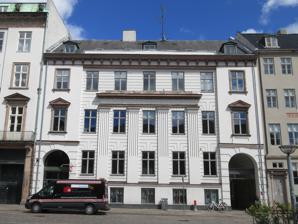
Building: Jens Lauritzen House
Country: Denmark
Year built: 1796
Jens Lauritzen House Jens Lauritzens Gård General information Architectural style Neoclassical Location Copenhagen , Denmark Coordinates 55°40′39.52″N 12°34′24.56″E / 55.6776444°N 12.5734889°E / 55.6776444; 12.5734889 Construction started 1796 Completed 1796 Owner Nordea Design and construction Architect(s) Andreas Kirkerup (attribution) The Jens Lauritzen House is a Neoclassical property at Nytorv 7 in the Old Town of Copenhagen , Denmark . Home to the Association of Folk High Schools in Denmark, the building is now also known as Højskolernes Hus (English: The House of Folk High Schools). History 18th century No. 132 seen on a detail from Christian Gedde's map of Snaren's Quarter, 1757. The site was part of two properties in 1689. One of them was listed as No. 149 in Snaren's Quarter and owned by brewer Hans Mikkelsen. The other one was listed as No. 150, owned by brewer Søren Pedersen. They were later merged into a single property. By 1756, it was listed as No. 132, owned by brewer Oluf Beck. Lauritzen and the new building The property was later acquired by brewer and merchant Jens Lauritzen. His property was home to 11 residents in two households at the 1787 census. Lauritzen resided in the building with two clerks ( betjent ), one brewer's apprentice ( bryggerknægt ), a caretaker ( gårdskarl ), a coachman, a housekeeper, and a maid. Christen Jensen Ebstrup, a junk dealer, resided in another apartment with his wife Mette Maria and their three-year-old granddaughter Anna Margrethe. Together with most of the other buildings in the area, Lauritzen's property was destroyed in the Copenhagen Fire of 1795 . A new building was constructed for him in 1795–1796. It is believed that the building was designed by Andreas Kirkerup . Lauritzen's property was home to four households at the 1801 census. Jens Lauritzen resided in one of the apartments with his second wife Anna Marie Hansen, a 17-year-old granddaughter of his first wife's sister, a 28-year-old nephew, one brewer, one brewer's apprentice, a caretaker, a coachman and two maids. Ditlev Friderich Feddersen, a royal bailiff ( kgl. foged ), resided in the building with his wife Dorthea Catharina Staal and three maids. Christine Knudsdatter Lercke, a beer seller ( øltapper ), resided in the building with her six children (aged two to 13) and one maid. Peder Foltmer, another beer seller ( øltapper ), resided in the building with his wife Karen Sørensdatter. The property was listed in the new cadastre of 1806as  No. 87 in Snaren's Quarter. It was owned by Lauritzen's widow at that time. 1840–1900 The property was home to 36 residents in five households at the 1840 census.. Hertz Isaac Loria (1783–1856), a textile merchant, resided on the ground floor with his wife Bella (née Meyer, 1794–1882), their five children (aged 10 to 24), a niece, a servant and two maids. Isaac Levysohn, a merchant ( grosserer ), resided on the first floor with his wife Hanna Levysohn (née Nathansen), two male employees and two maids. His wife Hannah Nathanson (1822–1885 later married Messina -based businessman and consul Axel Fog. Abel Christine Fiedler (1760–1846), widow of Caspar Friederich Fiedler (1744–1811), a glass merchant and director of Kjøbenhavns Brandforsikring (Copenhagen Fire Insurance), resided on the second floor with a daughter and two grandsons, two maids, a caretaker and two lodgers. Daughter Christiane Caroline Sommer was the widow of regiment surgeon and royal surveyor Joachim Otto Sommer (1781–1823). R. Petersen, a grocer ( høker ), resided in the basement with his wife Dorthea M. Petersen (née Worm), their two children (aged 11 and 13), two male employees and one maid. Jens Sørensen Thostrup, another grocer ( høker ), also resided in the basement with his wife Christine Catrine Thostrup née Luund, and their 20-year-old daughter Caroline Dorothea Thostrup. Andreas Peter Thomsen The property was home to 35 residents in five households at the 1850 census. H. Levysohn, who had become a widow, was still residing on the first floor with her sisters Bella Nathansen and 26 years old Beate Bollag, the latter's five-year-old son Anton Bollag, one male servant and two maids. Louis Christian Voss, a professor of medicine and royal physician, resided on the ground floor with his wife Thora Voss, their seven children (aged one to 19), one lodger (goldsmith's apprentice) and three maids. Andreas Peter Thomsen, chief justice of Hof- og Stadsretten , resided on the second floor with his sons Ludvig Jacob Manus Ulrich Thomsen	and Christian Albert Frederik Thomsen, his sister Caroline Cathrine Thomsen, his foster sister Cathrine Ulrike Byberg, his sister-in-law Christine Marie Gude and two maids. Niels Hansen, a grocer ( høler ), resided in one half of  the basement with his wife Martaa Maria Rossenkeld and one maid. Ole Larsen, another grocer ( høker ), resided in the other half of the basement with his wife Marie Larsen, their 13-year-old daughter and one maid. The younger of Thomsen's two sons was the later civil servant and politician Christian Albert Frederich Thomsen (1827–1894). He married on 14 November 1856 Voss' daughter Thora Michelle Voss. With the introduction of house numbering by street in 1859, as a supplement to the old cadastral numbers by quarter, Snaren's Quarter No. 87 was listed as Nytorv 7. The building was home to a total of 26 residents in five households at the time of the 1860 census. Johan Georg Ferdinand Kiotz, a merchant ( grosserer ), resided on the ground floor with his wife 	Marie Stephandine (née Hansen), their 	two children (aged 22 and 25) and one maid. Sophie Emilie Baroness Knuth (née Brüel, 1798–1866), widow of Carl Conrad Gustav, Baron  Knuth-Conradsborg of Rudbjerggaard , resided on the first floor with her sister Louise Amalie Brüel, the visitor Emilie Caroline Hellemann, one male servant, a coachman, a female cook and a maid. Andreas Peter Thomsen (1781-1860), former chief justice of Hof- og Stadsretten , resided on the second floor with his daughter Marie Ulrikke Louise Caroline Thomsen, his hoster sister Cathrine Ulrikka Byberg, his late wife's sister Kirstine Marie Gude, her 20-year-old Albert Valentin Gude (1749-1818, student and later civil engineer, and two maids. Christian Petersen, a grocer ( høker ), resided in one half of the basement with his wife Hanne Marie (née Schmiddt) and their three children (aged four to 12). N. Andersen, another grocer ( høler ), resided in the other half of the basement with his wife Doroyhea Andersen. General Cai Hegermann-Lindencrone (1807–1893) lived in the building from 1862 to 1864. National bank director Moritz Levy (1824–1892) lived in the building from 1868. Advert for Havreholm Paper Factory , 1872. The property was home to 34 residents at the 1880 census. Emilie Frederikke Christensen, a widow who managed baker Olsen's bread outlet, resided on the ground floor with the floor clerk Maria Christine Weber. Christian Fibiger Knudsen a bank assistant resided alone on the first floor. Lauritz Christian Lindhardt, a dentist, resided on the second floor with his wife  Mary Jane Lindhardt (née From=, their four children (aged two to eigh5t), a male servant, a female cook and two maids. Lauritz Ejler Theodor Schiøler (1835-1908), a businessman ( varermægler ), resided on the third floor with his wife Augusta Thalia Petrea Schiøler (née Lehn=, 1836-1901), their seven children (aged two to 18), one male servant and one maid. Rasmus Jensen	. a Årivatbanken courier, resided in the garret with his wife Caroline Christine Jensen (née Petersen=, their four children (aged zero to eight), his sister Marie Jensen (teacher) and one maid. Søren Peter Petersen, a servant for clothing retailor Lund,, was also resident in the garret. 20th century The building in 1954. The property was home to 15 residents at the 1906 census. Sophie Græbe, a widow, resided on the ground floor with her son Walter Aoerhoff, one maid and her late husband's relative Elsa Aoerhoff. Anton Stelling, owner of the Stelling paint company, resided on the first floor with his wife Emma Stelling and two maids. Oscar Wanscher. chief surgeon at Frederick's Hospital , resided on the second floor with his wife 	Johanne Margrethe Wanscher, their two children (aged 16 and 24) and three maids. A branch of Landmandsbanken was based in the building in the 1950s. Architecture The building is constructed with three storeys over a walk-out basement and is seven bays wide. The five central bays are slightly recessed. Four ionic order pilasters flank the three central bays. A side wing extends from the rear side of the building. In the courtyard is a five-storey warehouse. Today The building is owned by Nordea. The tenants include the Association of Folk High Schools in Denmark. The warehouse in the courtyard houses a travel agency. In 2020, Holsøe Arkitketer was responsible for converting the rear wing from office space into residential apartments. See also Listed buildings in Copenhagen Municipality References